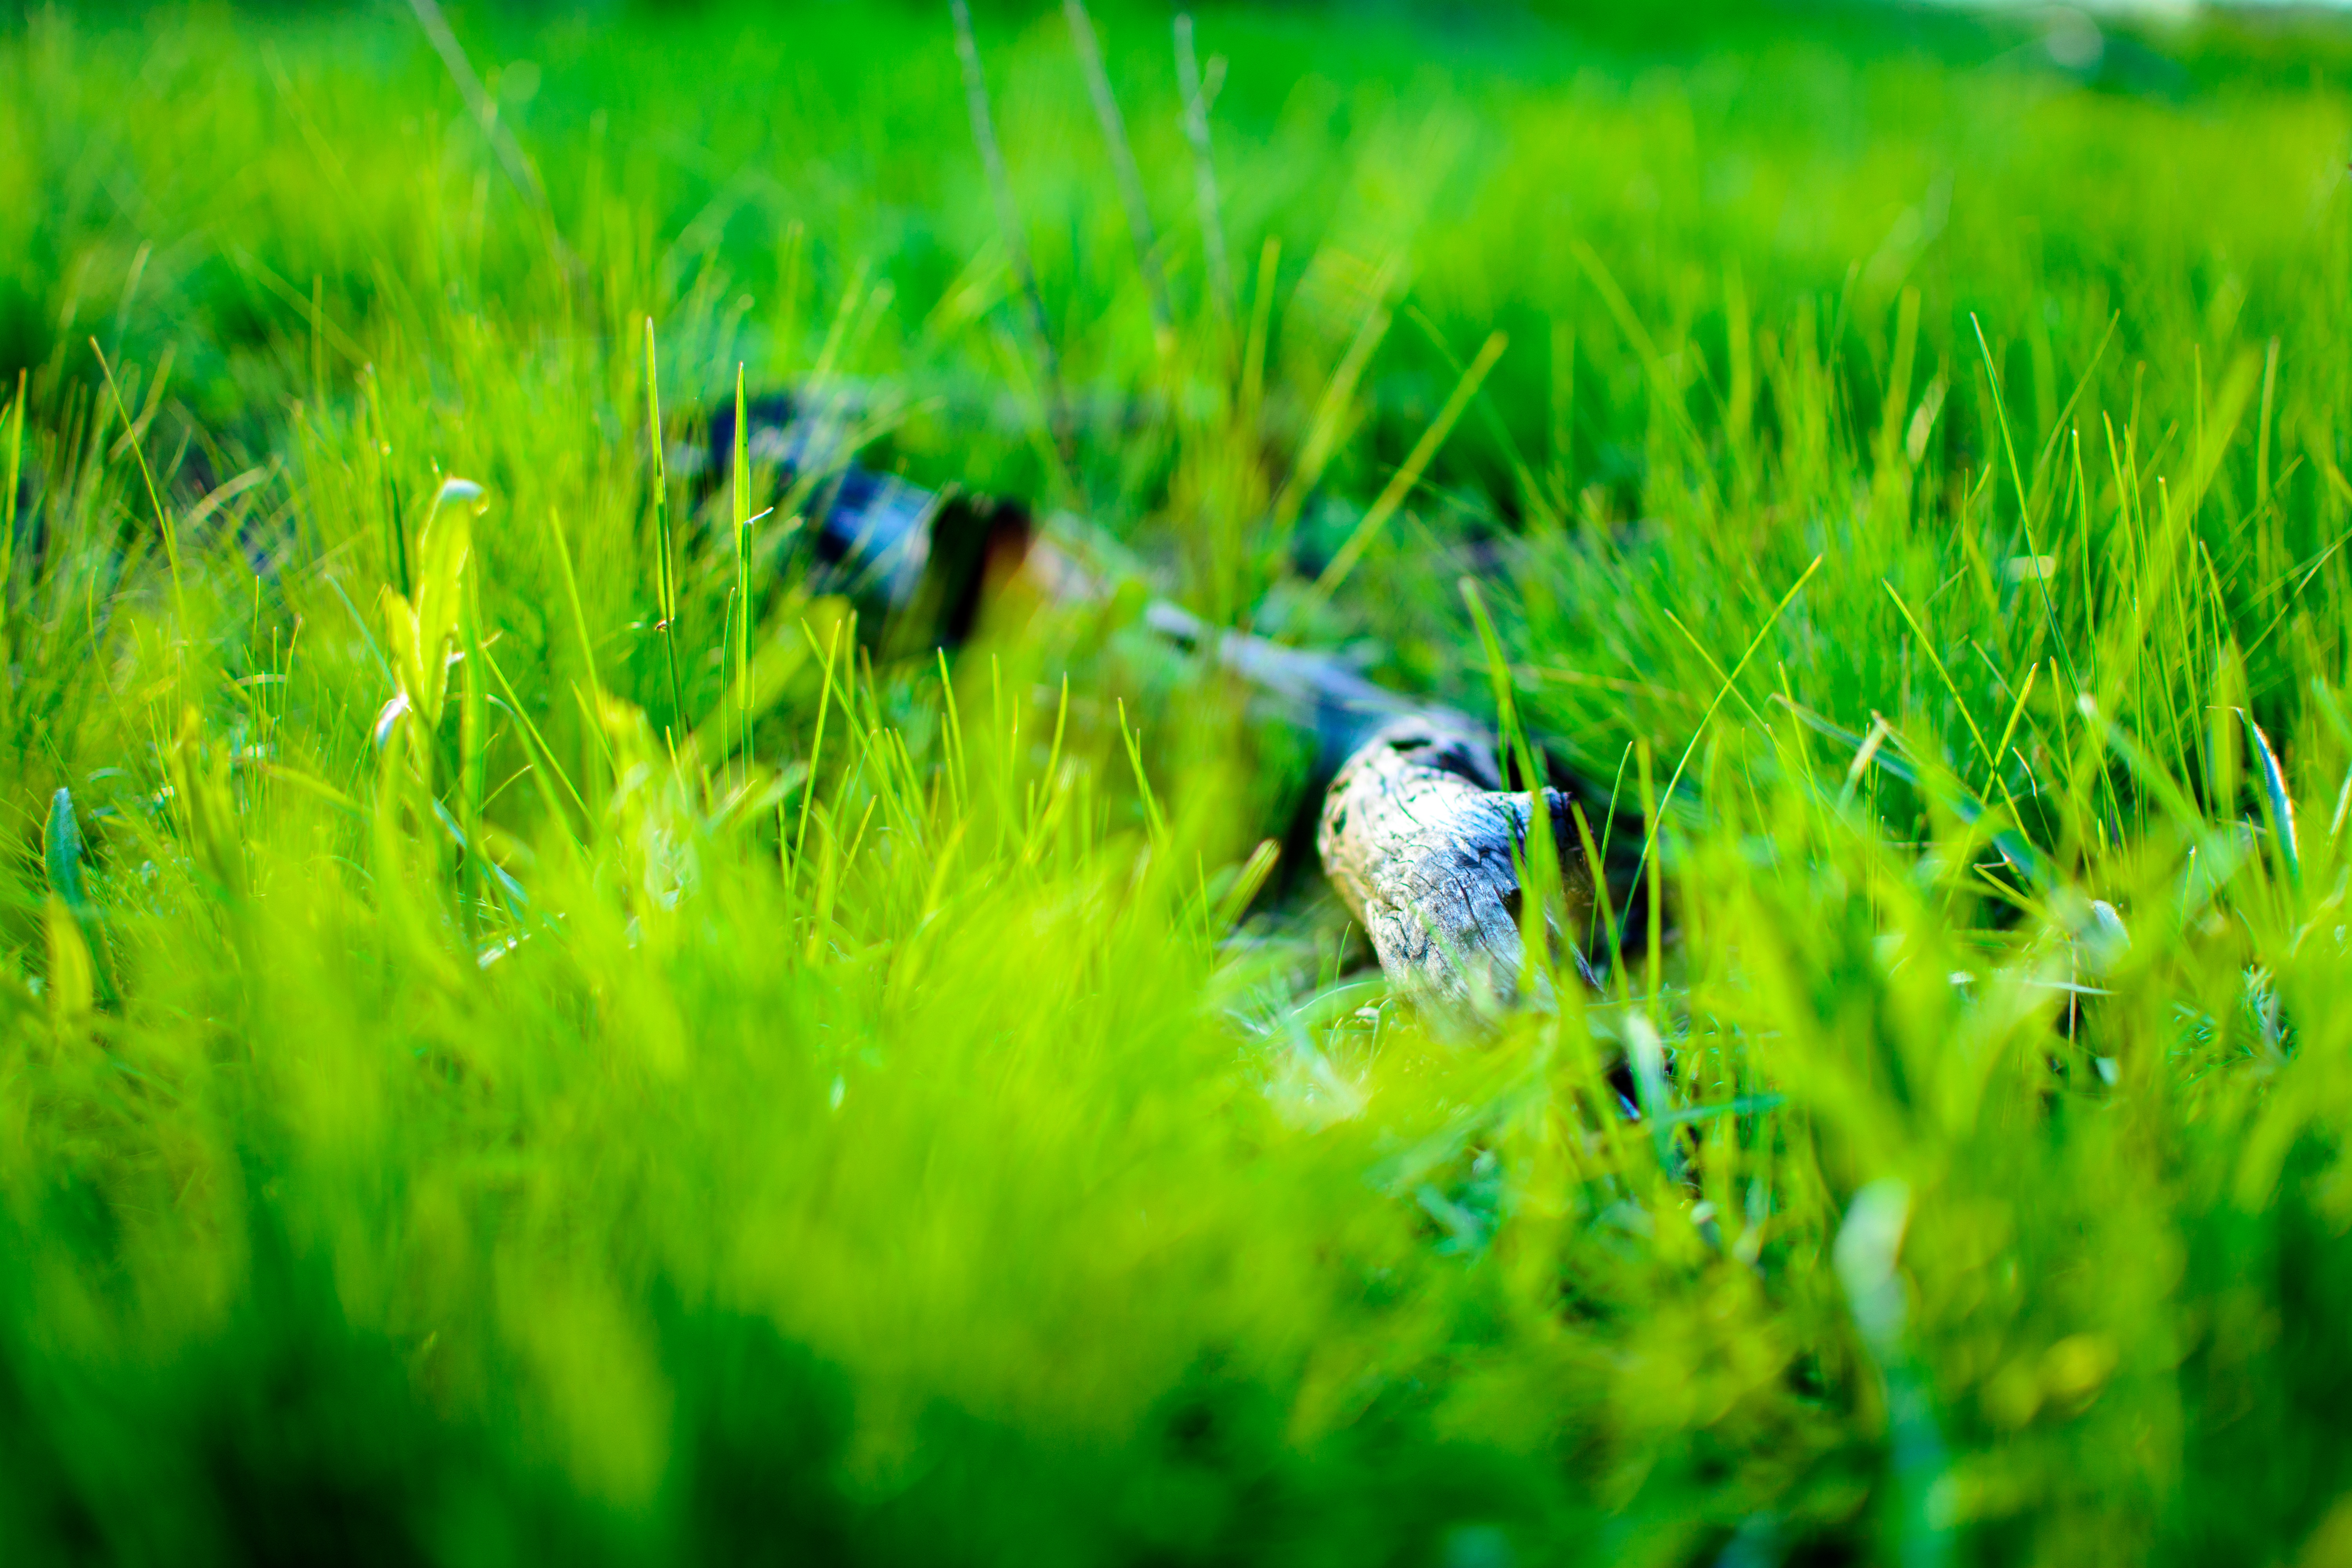
tree, nature, grass, bird, plant, field, lawn, meadow, sunlight, leaf, flower, wildlife, green, flora, fauna, close up, grassland, macro photography, grass family, land plant